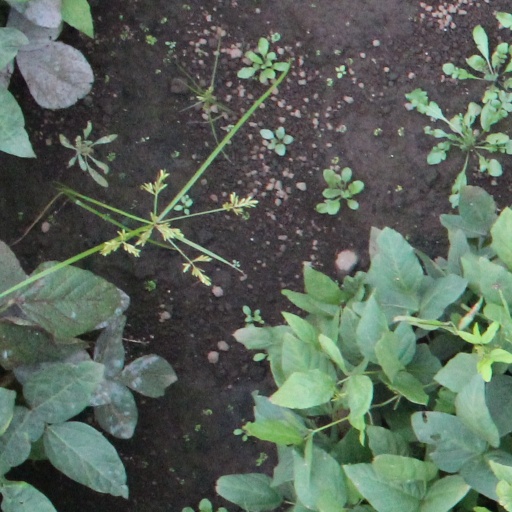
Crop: soybean